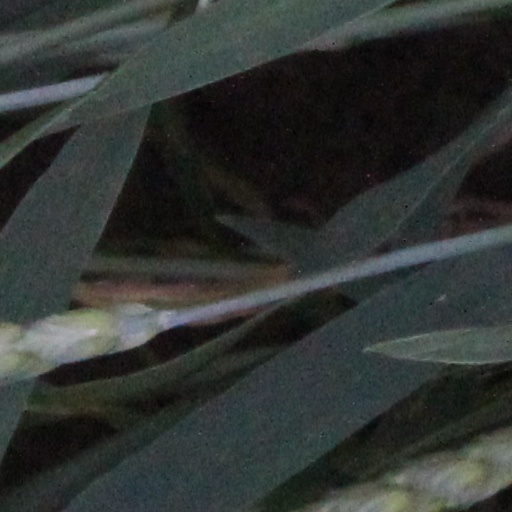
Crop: wheat